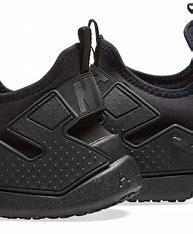
Brand: Nike
Model: Air Huarache Drift